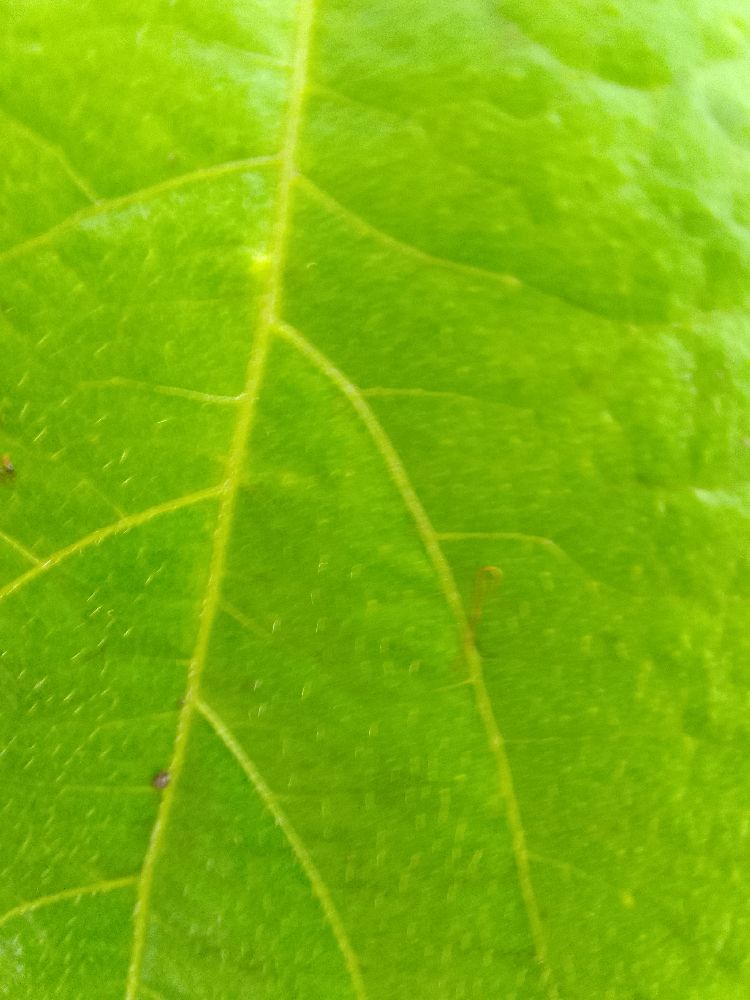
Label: healthy